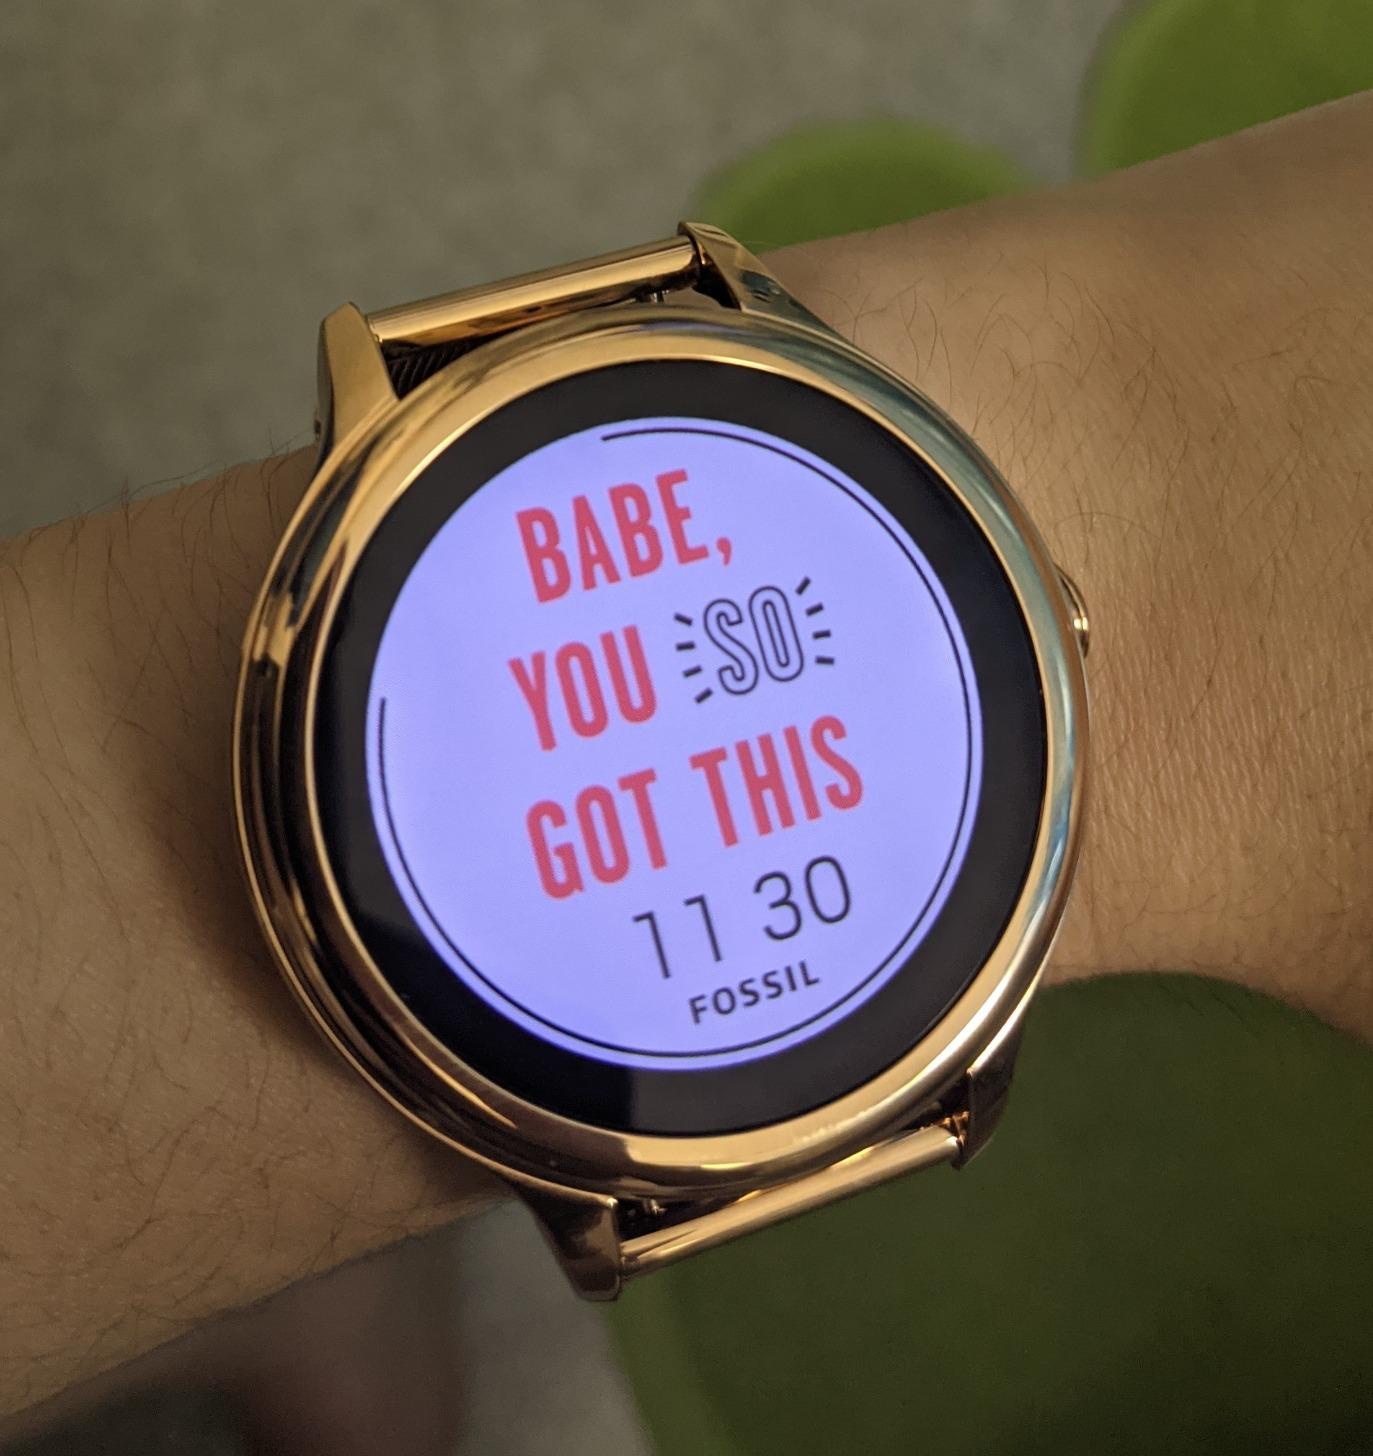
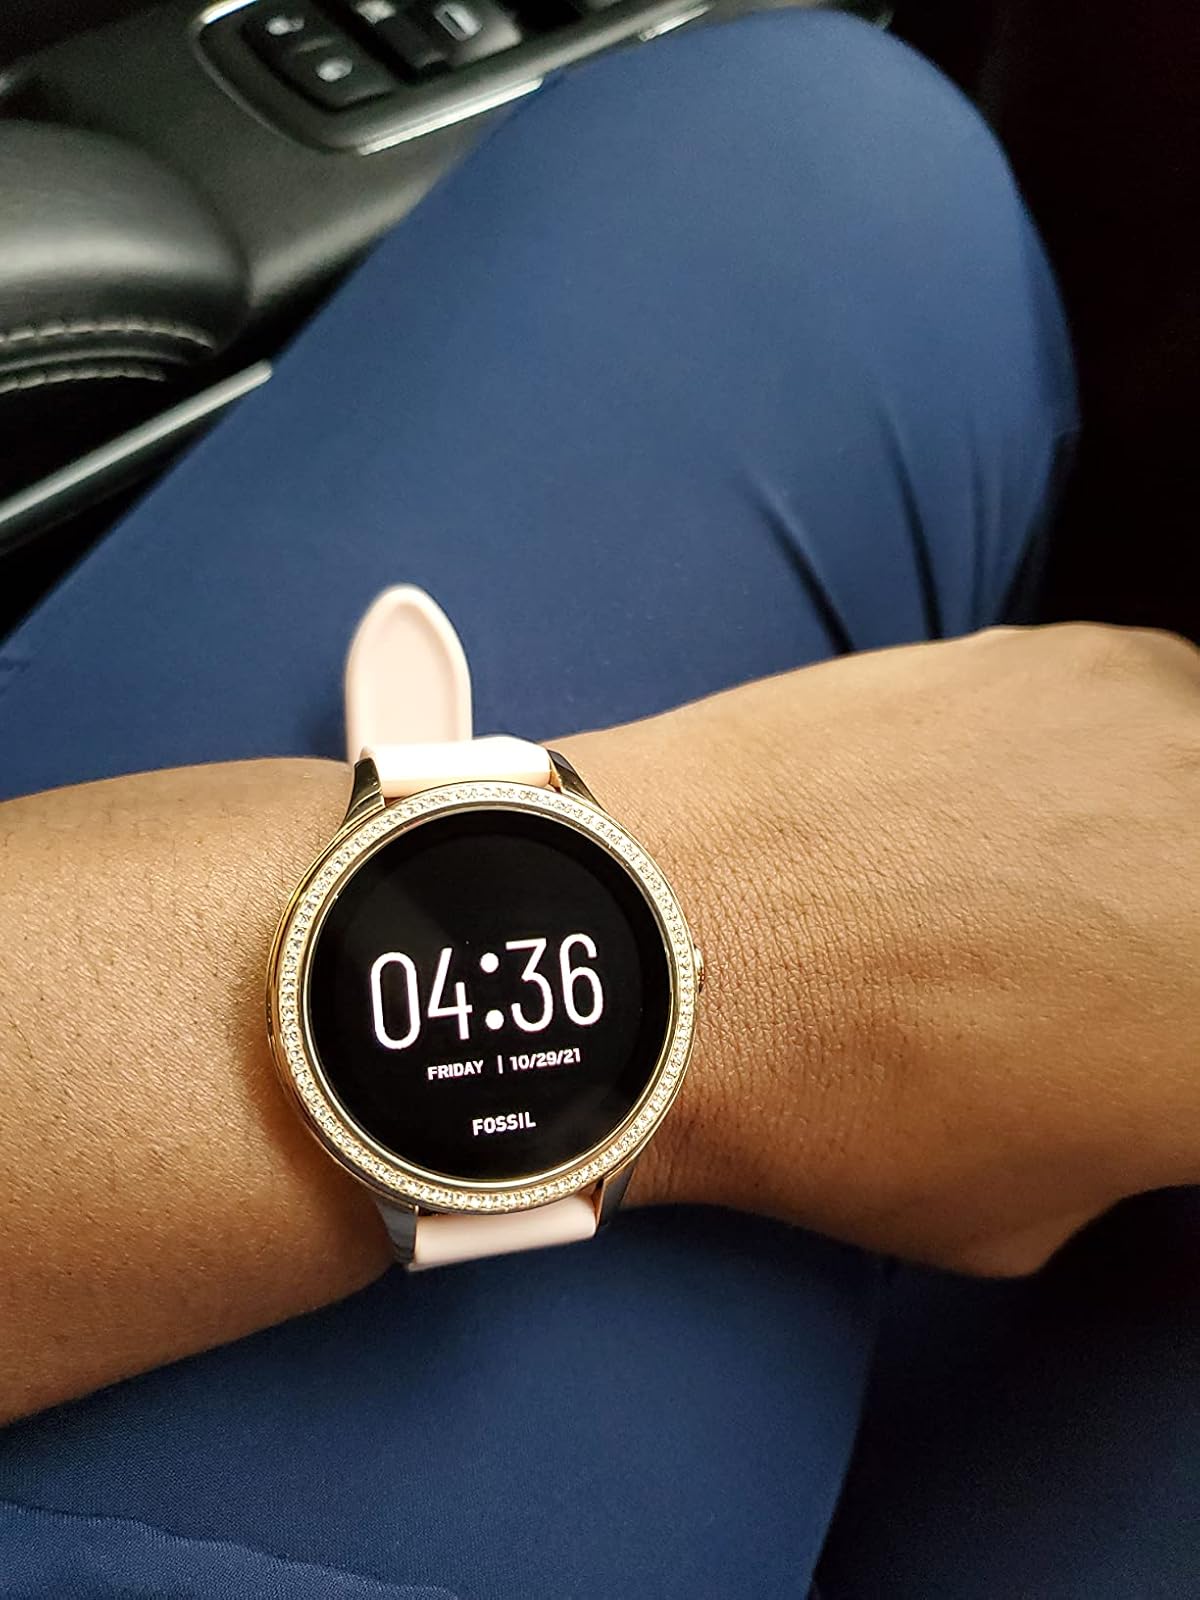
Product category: smartwatch
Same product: no